Lyndon B. Johnson 1964 presidential campaign

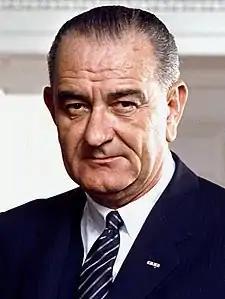
Lyndon B. Johnson

Lyndon B. Johnson was born in Stonewall, Texas in 1908. After graduating in 1930, he worked as a high school teacher. He was first elected to the House of Representatives in 1937 upon winning a special election for Texas's 10th congressional district. In 1948, he won the election to Senate from Texas, after narrowly winning the primaries. As a senator, he served as Senate Majority Whip and Senate Majority Leader. He campaigned for the presidential nomination in 1960 but lost the nomination to John F. Kennedy. He was selected as a vice-presidential candidate by Kennedy, and the Kennedy-Johnson ticket defeated the Nixon-Lodge ticket in the 1960 presidential election.